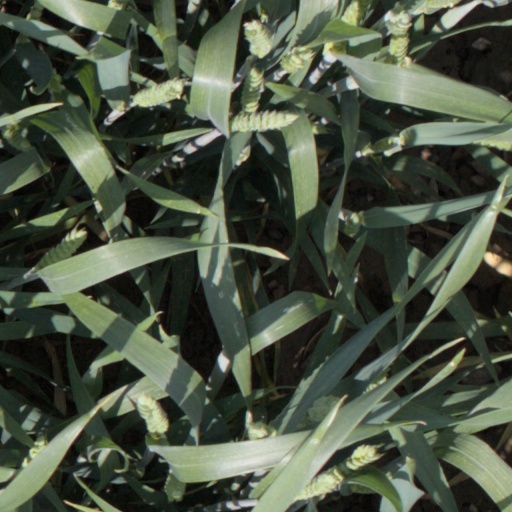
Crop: wheat